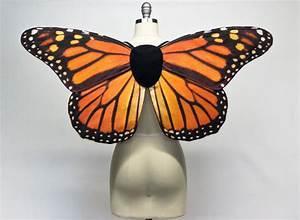
butterfly